Netscape Navigator

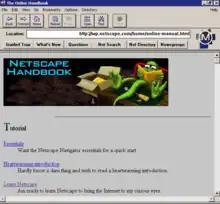
Mosaic Netscape 0.9, a preview version, with image of the Mozilla mascot, and the Mosaic logo in the top-right corner

Netscape Navigator was inspired by the success of the Mosaic web browser, which was co-written by Marc Andreessen, a part-time employee of the National Center for Supercomputing Applications at the University of Illinois. After Andreessen graduated in 1993, he moved to California and there met Jim Clark, the recently departed founder of Silicon Graphics. Clark believed that the Mosaic browser had great commercial possibilities and provided the seed money. Soon Mosaic Communications Corporation was in business in Mountain View, California, with Andreessen as a vice-president. Since the University of Illinois was unhappy with the company's use of the Mosaic name, the company changed its name to Netscape Communications (suggested by product manager Greg Sands) and named its flagship web browser Netscape Navigator.